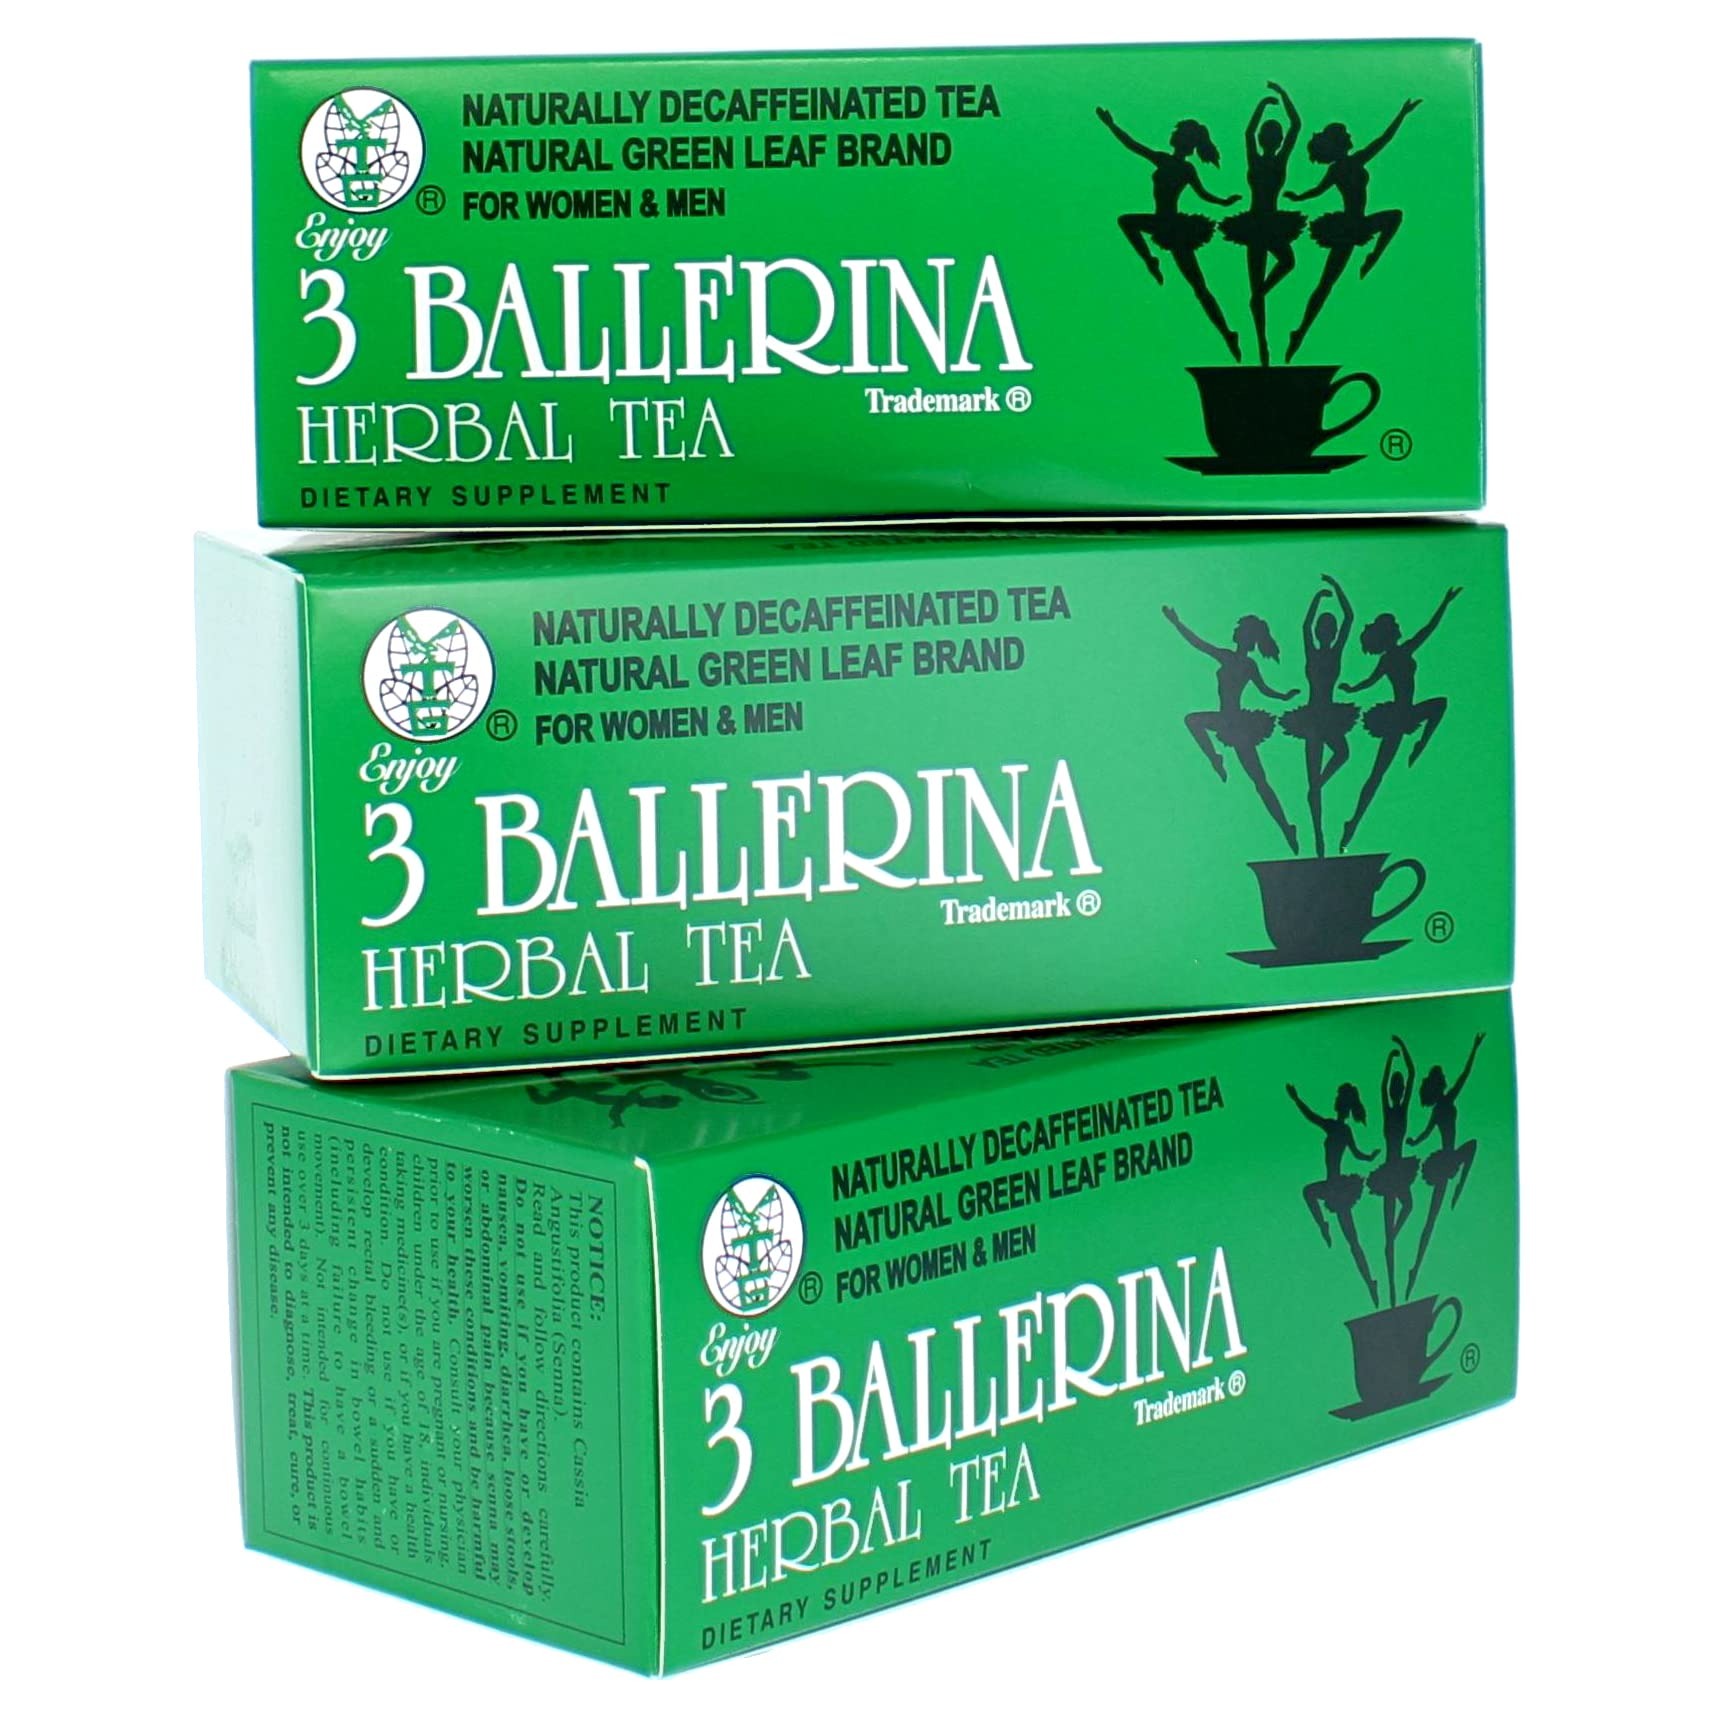
Item Name: 3 BALLERINA TEA DIETERS DRINK EXTRA STRENGTH, 1.88oz 18 Count(3 BOXES)
Value: 54.0
Unit: count

Price: 14.49